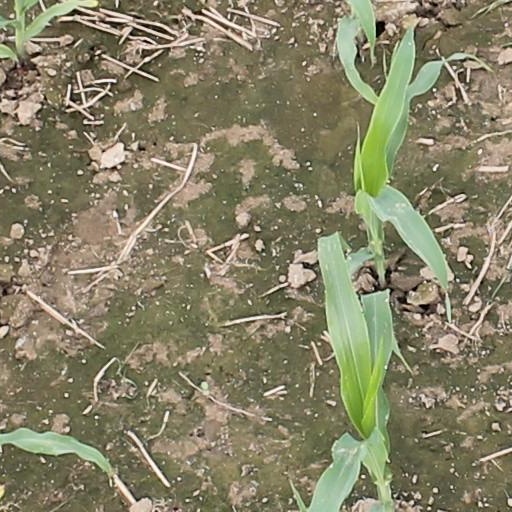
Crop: maize; corn